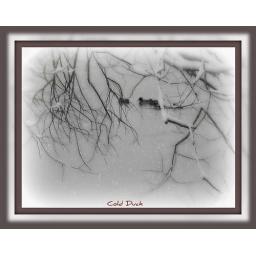
I love these ducks that hang around till the lake freezes over